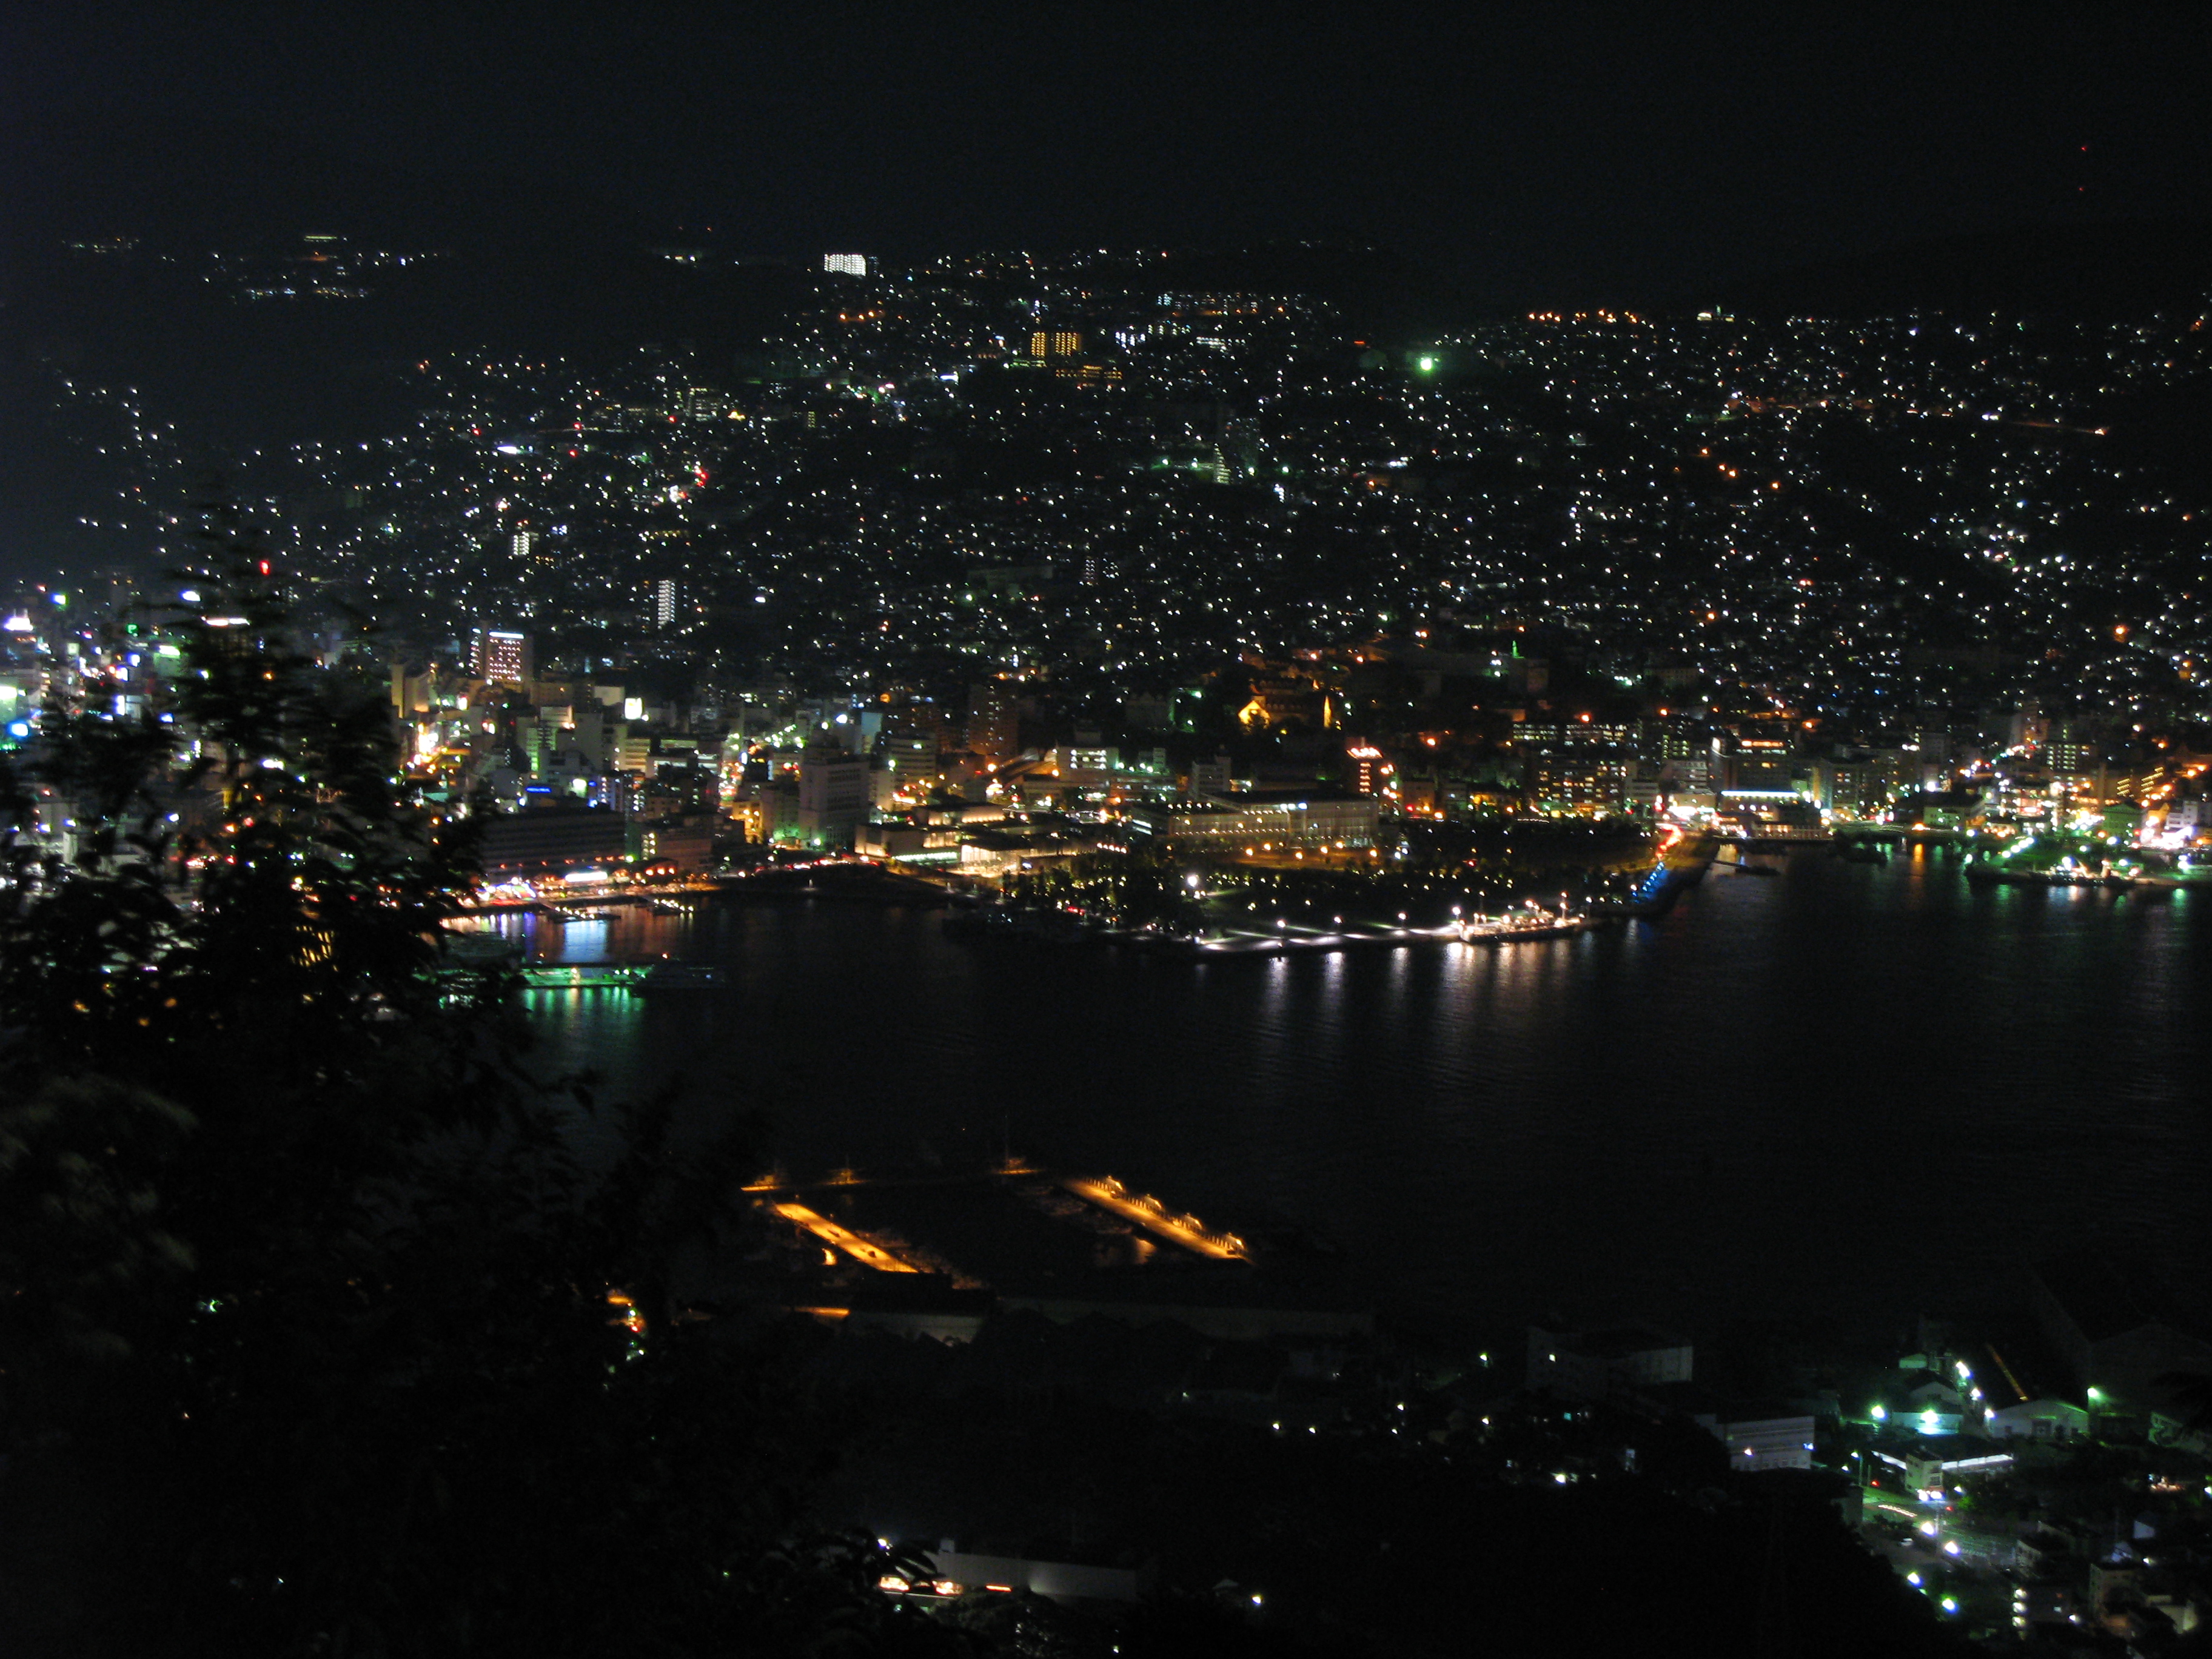
light, skyline, night, view, city, cityscape, dusk, evening, reflection, high, darkness, cool image, nagasaki, hires, hi, res, resolution, g7, atmosphere of earth